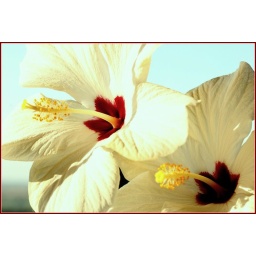
Hibiscus...these live in my kitchen window and flower all the time..